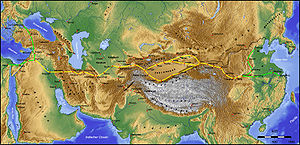
Bahram 5. / Opvækst og magtovertagelse
Silkevejens vigtigste landbaserede ruter fra Kina gennem Centralasien og Persien til Romerriget. Den omstridte by Merv er markeret som "Merw" (lidt til venstre for midten) på dette tysksprogede kort.
Bahram 5., konge af Persien fra 420 til 438. Han fik tilnavnet Gōr eller Gūr, og var søn af Yazdegird I, der regerede 399-420. Efter faderens død kom han på tronen med hjælp fra Al-Mundhir I, der herskede over de arabiske lakhmider. Bahram regerede som shāhanshāh til sin død i 438.